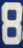
Number: 8